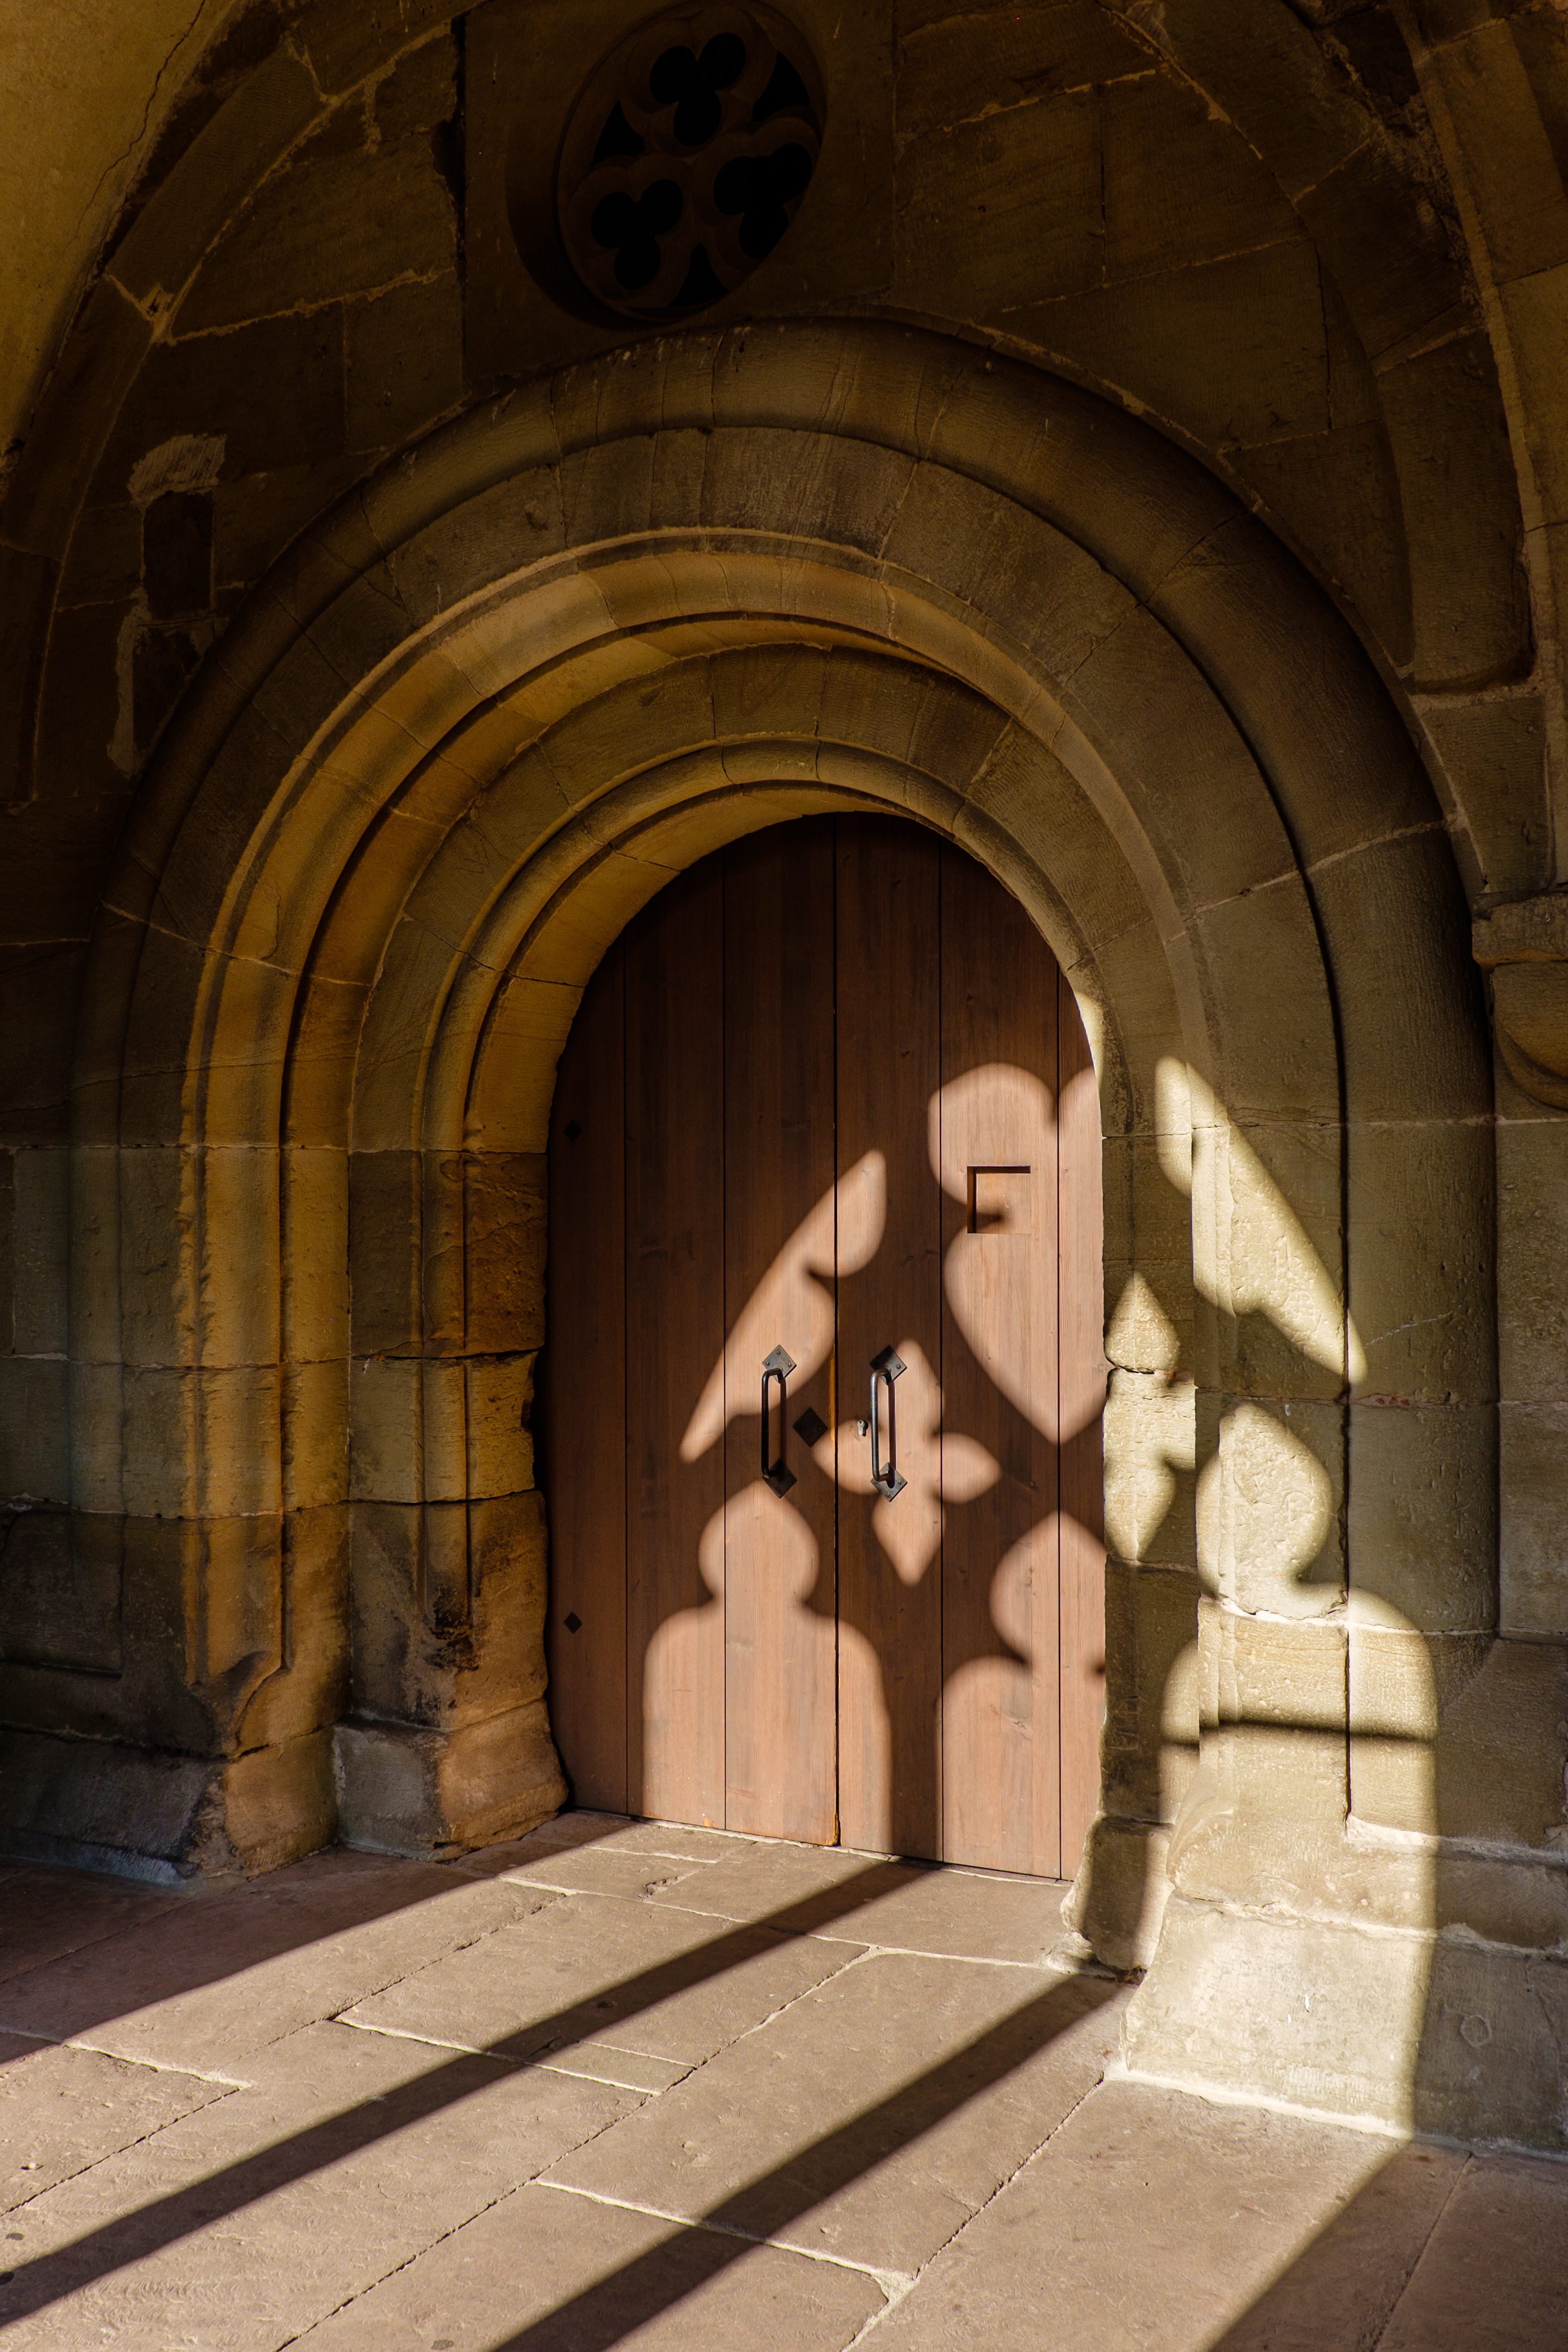
light, architecture, window, building, arch, shadow, facade, door, arcade, tourist attraction, input, crypt, shadow play, church buildings